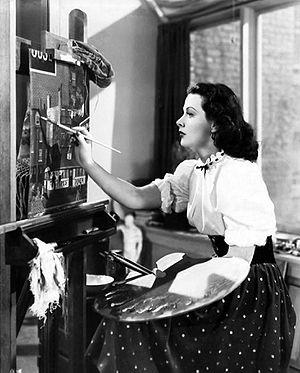
Robert Stevenson est un producteur, réalisateur et scénariste britannique.
Hedy Lamarr, née Hedwig Kiesler le 9 novembre 1914 à Vienne et morte le 19 janvier 2000 à Casselberry, est une actrice, productrice de cinéma et inventrice autrichienne naturalisée américaine.